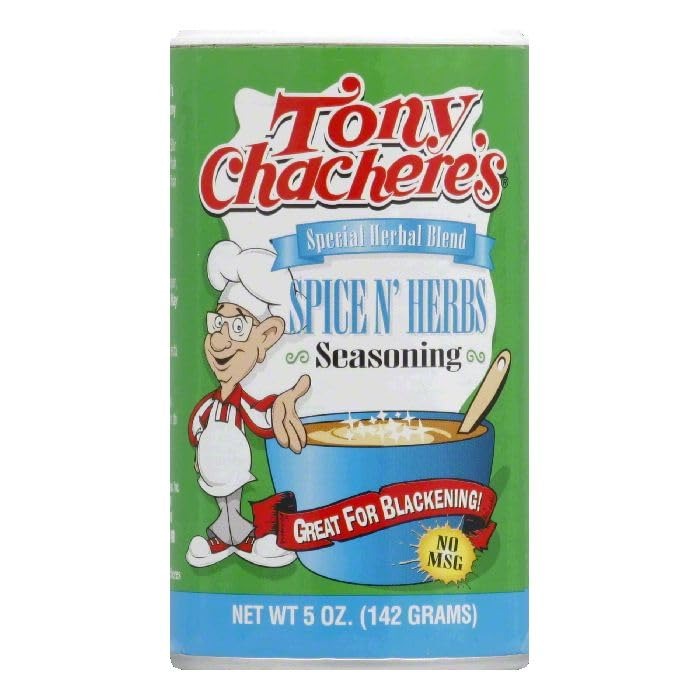
Item Name: Tony Chachere's Special Herbal Blend Spice N' Herb Seasoning - 5 oz
Bullet Point 1: 5 oz. (142g)
Bullet Point 2: Makes a great marinating spice, plus it's the perfect blend for Italian cuisine.
Value: 5.0
Unit: Ounce

Price: 7.89